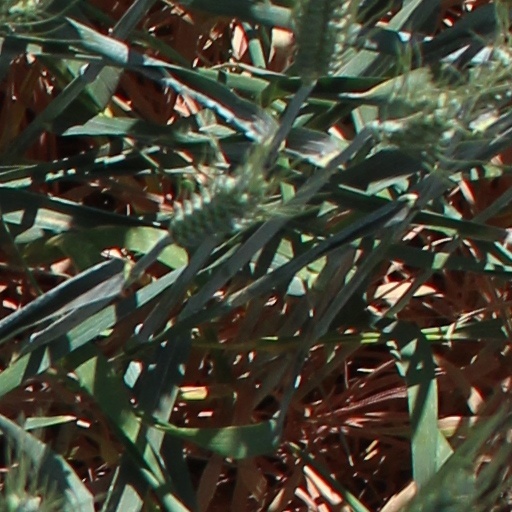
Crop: wheat